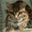
Label: cat